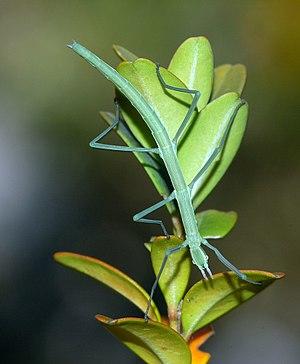
Diapheromeridae est une famille d'insectes de l'ordre des Phasmatodea, de l'infra-ordre des Anareolatae.